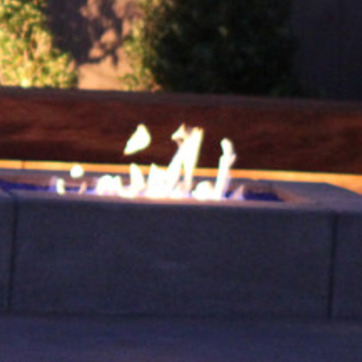
Material: other